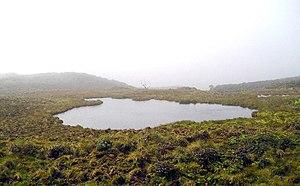
Le mont Waiʻaleʻale, s'élevant à 1 569 m, est le deuxième sommet le plus haut de l'île de Kauaʻi, la plus vieille des îles principales de l'archipel d'Hawaï.